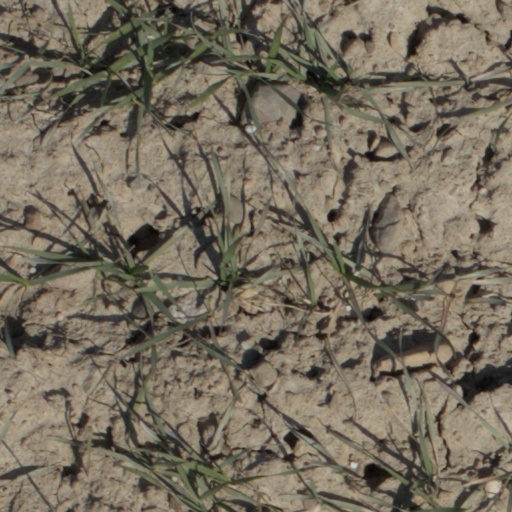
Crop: wheat